Emir

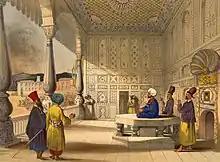
The court of the Durrani Emirate of Afghanistan. (James Rattray, 1839)

Emir (', also transliterated as amir, is a word of Arabic origin that can refer to a male monarch, aristocrat, holder of high-ranking military or political office, or other person possessing actual or ceremonial authority. The title has a history of use in West Asia, East Africa, West Africa, Central Asia, and South Asia. In the modern era, when used as a formal monarchical title, it is roughly synonymous with "prince", applicable both to a son of a hereditary monarch, and to a reigning monarch of a sovereign principality, namely an emirate. The feminine form is emira ( '), with the same meaning as "princess".